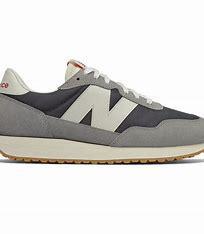
Brand: New
Model: Balance 237